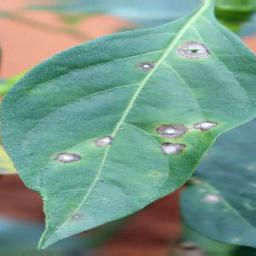
Label: cercospora